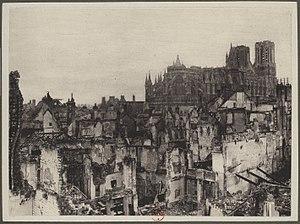
Une vue depuis le nord est de la cathédrale avec les destructions visibles sur le quartier et la cathédrale, date probable, 1916.
Georges Albert Maurice Victor Bataille, né le 10 septembre 1897 à Billom, mort le 9 juillet 1962 à Paris, est un bibliothécaire et écrivain français.
Reims est une commune française qui se situe dans le département de la Marne en région Grand Est. Avec 182 460 habitants en 2017, Reims est la douzième commune de France par sa population. Elle n'est, en revanche, que la 29ᵉ aire urbaine française avec 320 276 habitants en 2014. Quant à son unité urbaine, elle regroupe 210 995 habitants en 2013 sur sept communes : Bétheny, Saint-Léonard, Taissy, Cormontreuil, Tinqueux, Saint-Brice-Courcelles et Reims.